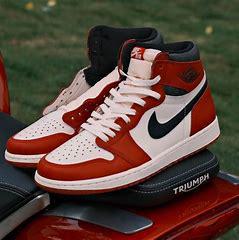
Brand: Nike
Model: Air Jordan 1